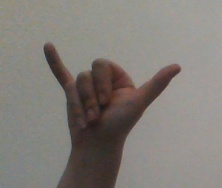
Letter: ya